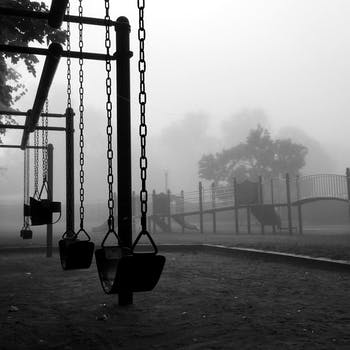
Label: No Watermark